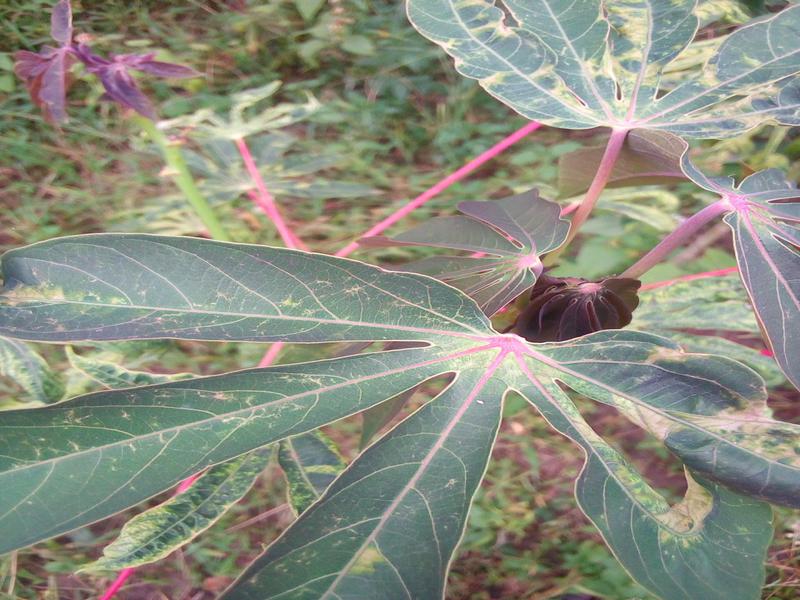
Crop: cassava
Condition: green_mottle